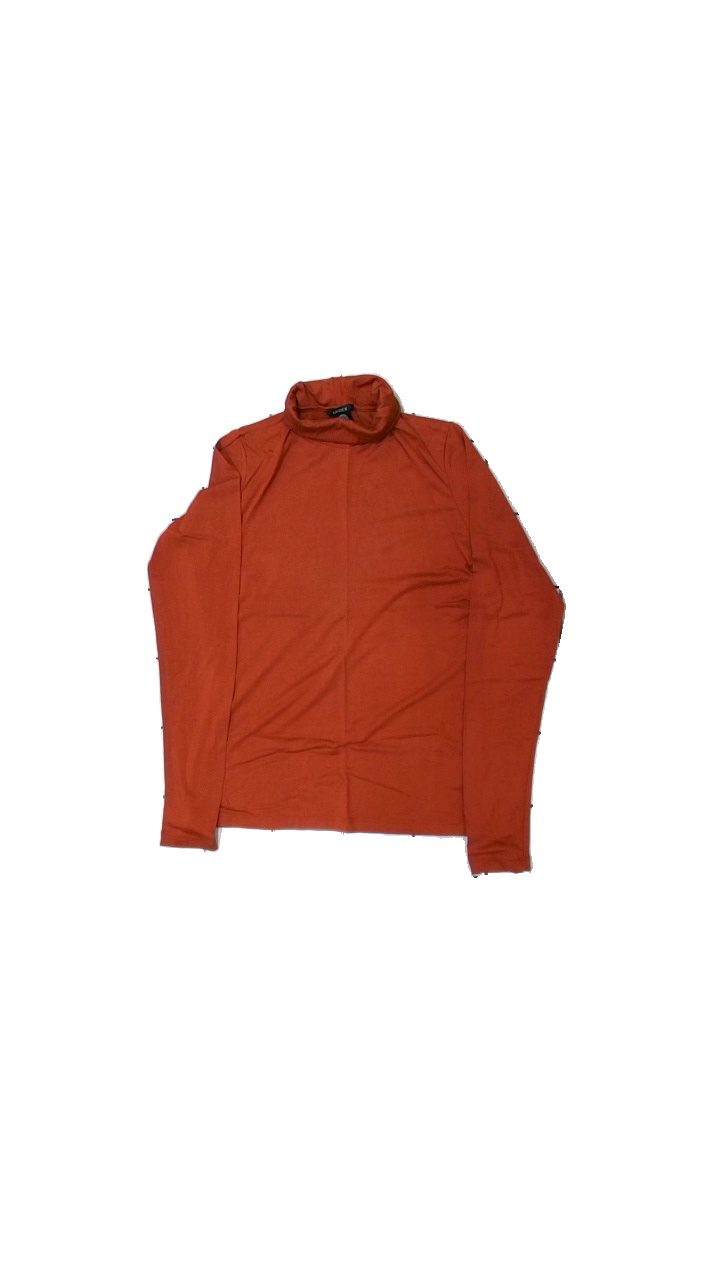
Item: Top (Ladies)
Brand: Lindex
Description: top med hög hals
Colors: Brown
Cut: Turtle neck
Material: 100% viskos
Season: All
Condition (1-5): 4
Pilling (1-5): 4
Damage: luddigt
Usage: Reuse
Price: <50